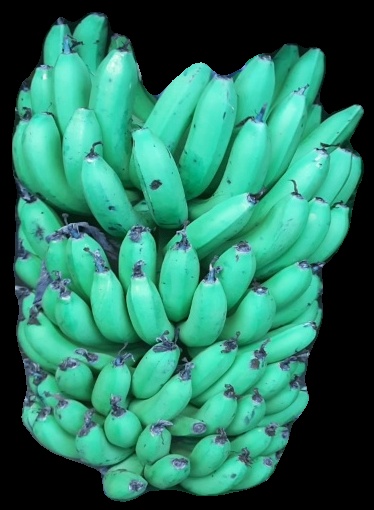
Variety: pachbale
Grade: grade1